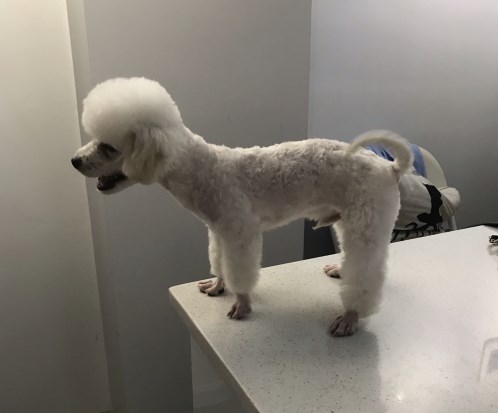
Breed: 3083-n000117-Bichon_Frise